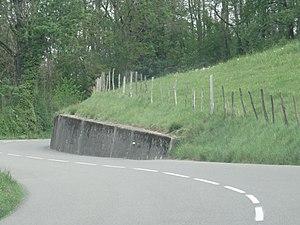
Un mur de soutènement (Marcellaz-Albanais, France) le 21 avril 2020.
Marcellaz-Albanais est une commune française située dans le département de la Haute-Savoie, en région Auvergne-Rhône-Alpes.